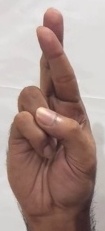
ASL sign: R